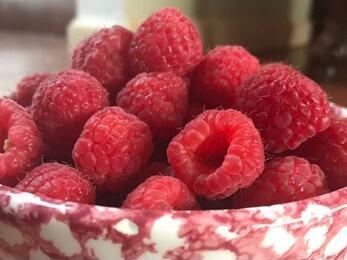
Label: raspberry